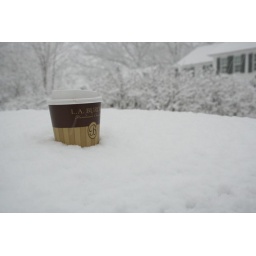
My coffee on the roof of my car in the snow.